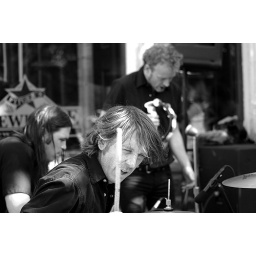
black eyed snakes for rock the block in front of fitger's